Beau Ideal (novel)

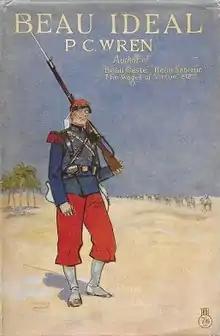
First edition (publ. John Murray)

Beau Ideal is a 1927 novel by P. C. Wren. It was the second sequel to his 1924 novel "Beau Geste".